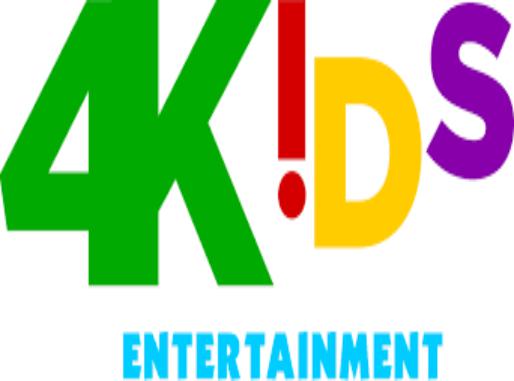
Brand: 4Kids
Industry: Leisure